Jawaharlal Nehru Memorial Botanical Garden

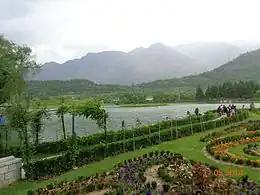
Lake in the botanical garden

The Jawaharlal Nehru Botanical Garden is a botanical garden in Srinagar, Jammu and Kashmir, India, which was set up in 1969 and fully established in 1987. It was created in memory of India's first Prime Minister. It contains many types of plants and vegetation. This garden has a collection of about 150,000 ornamental plants and a huge collection of oak varieties. The lake spreads over 17 hectares.